Transport in Orléans

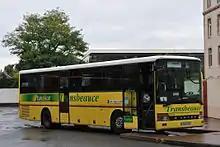
A coach for a regional service

Bus services in Orléans are provided by TAO. They serve most areas of the city and outskirts. Services 1, 2, 3, 4, 5, 6, 7, 8, 9, 10, 20, 21 and 26 all serve Orléans station and bus 6 serves Les-Aubrais station.